Aluzore Gap

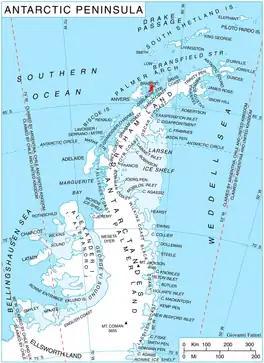
Location of Brabant Island in the Antarctic Peninsula region.

Aluzore Gap ( \se-dlo-vi-'na a-lu-'zo-re\) is the ice-covered saddle of elevation 1078 m connecting Stribog Mountains to Solvay Mountains on Brabant Island in the Palmer Archipelago, Antarctica. It extends 3 km in north-northwest to south-southeast direction, and is part of the glacial divide between Hippocrates Glacier to the east, and Zlatiya Glacier and Rush Glacier to the west and southwest respectively.